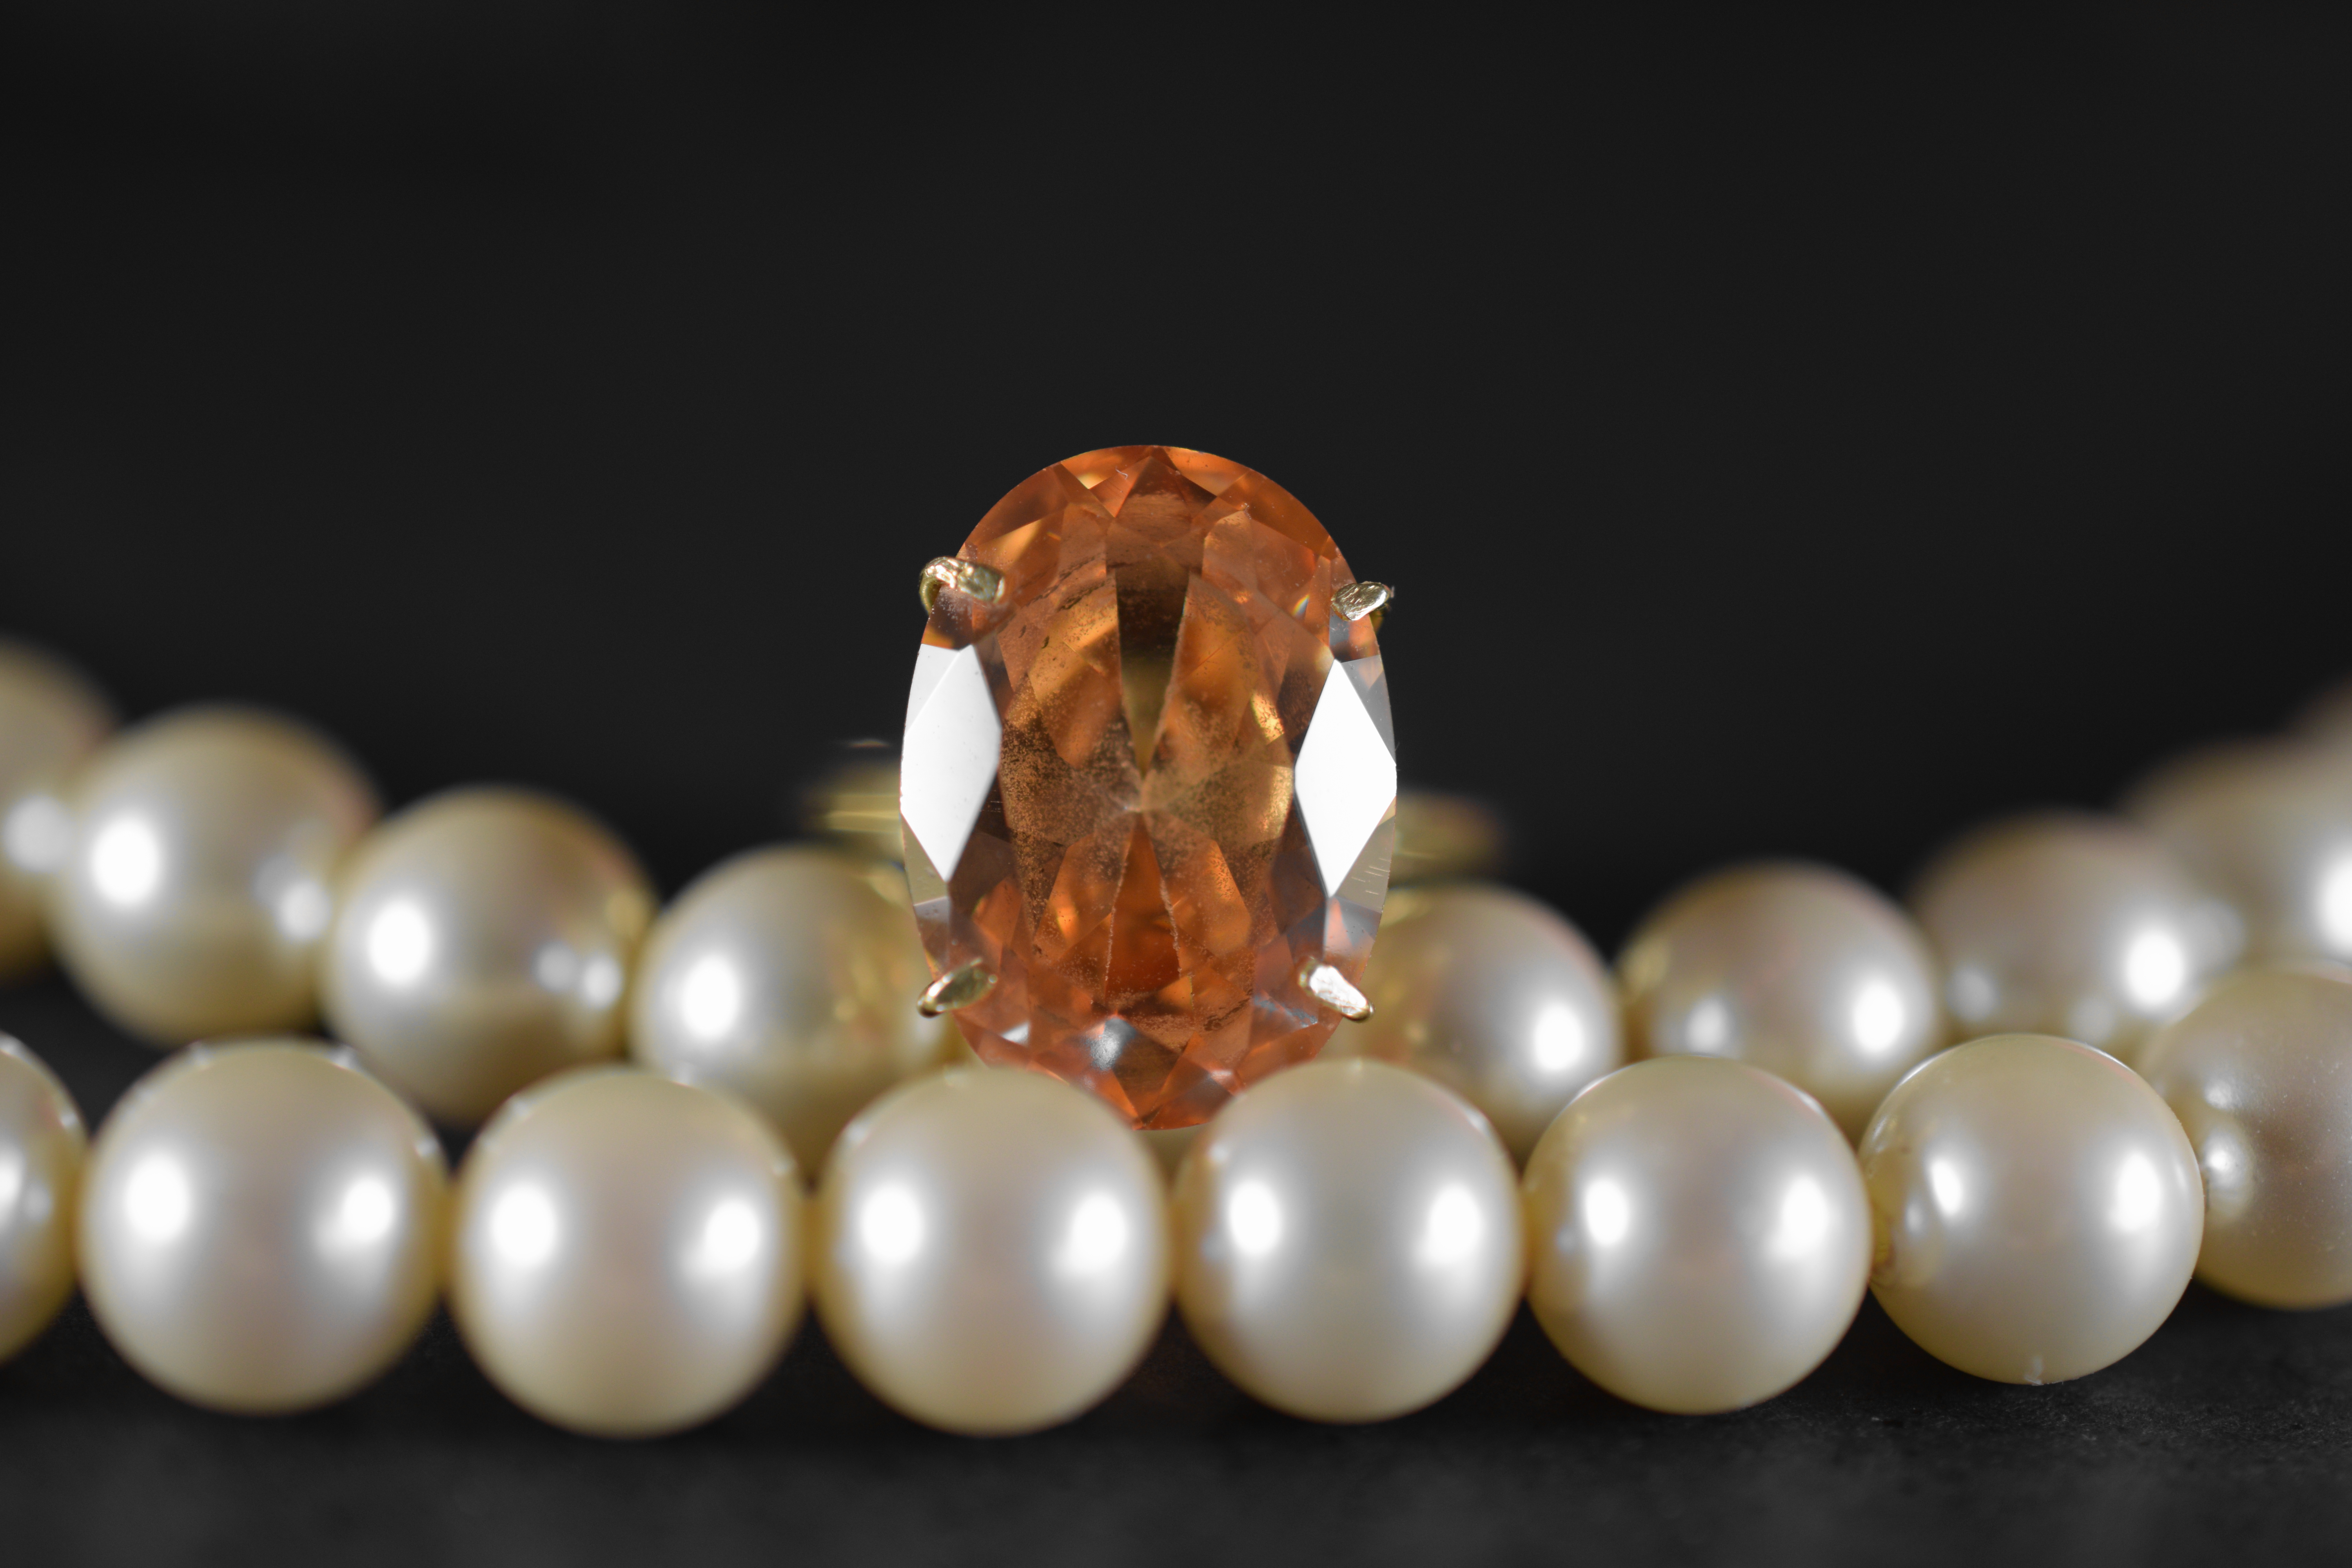
ring, stone, yellow, pearl, jewel, beauty, female, elegance, charm, natural material, art, jewellery, close up, metal, fashion accessory, macro photography, event, darkness, wood, still life photography, chemical compound, gemstone, circle, ball, science, sphere, font